Personal life

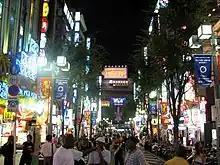
Kabukicho is Tokyo's entertainment district.

The notion of a personal life, as currently understood in the west is in part an artefact of modern Western society. People in the United States of America, especially, place a high value on privacy. Since the colonial period, commentators have noted Americans' individualism and their pursuit of self-definition.